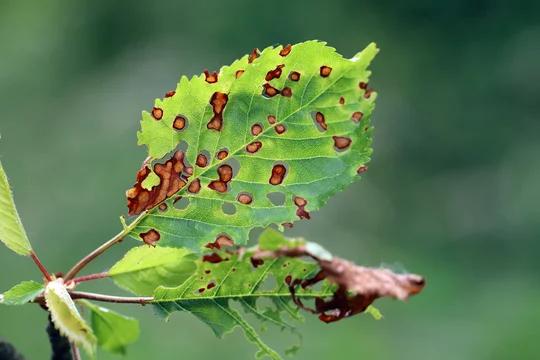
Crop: cherry
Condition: spot